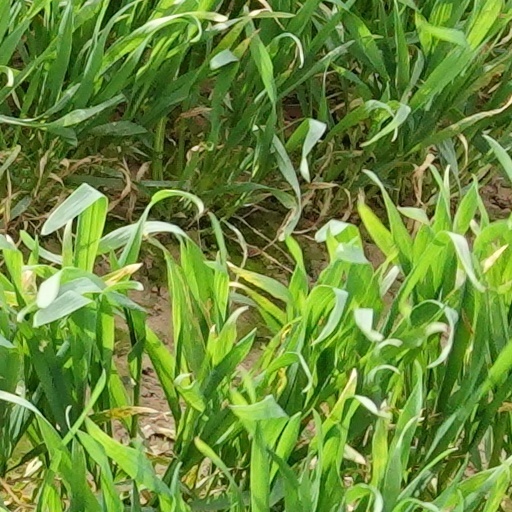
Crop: wheat